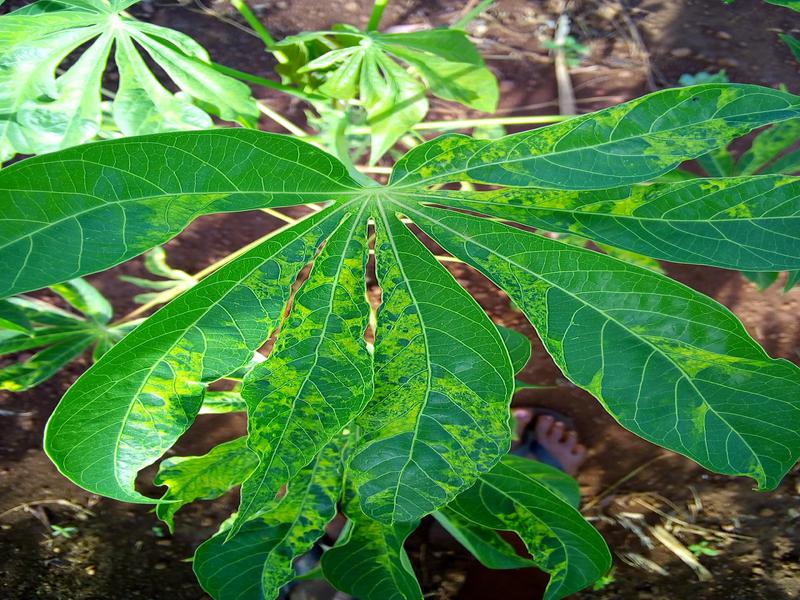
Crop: cassava
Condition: mosaic_disease